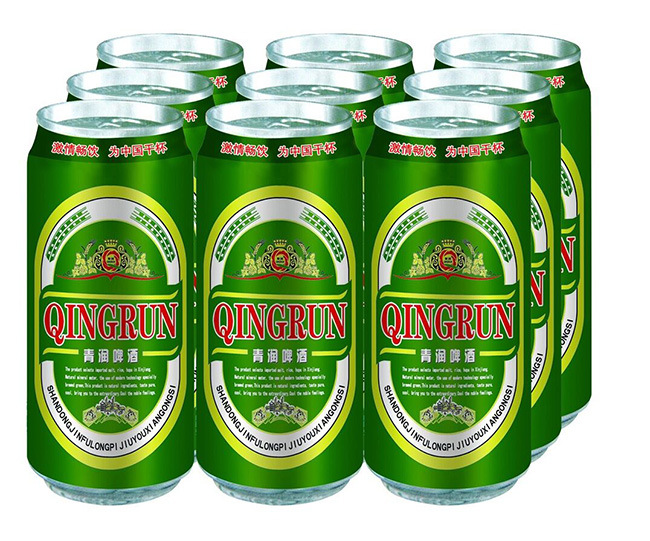
Label: metal